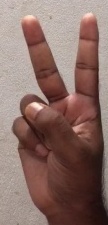
ASL sign: 2